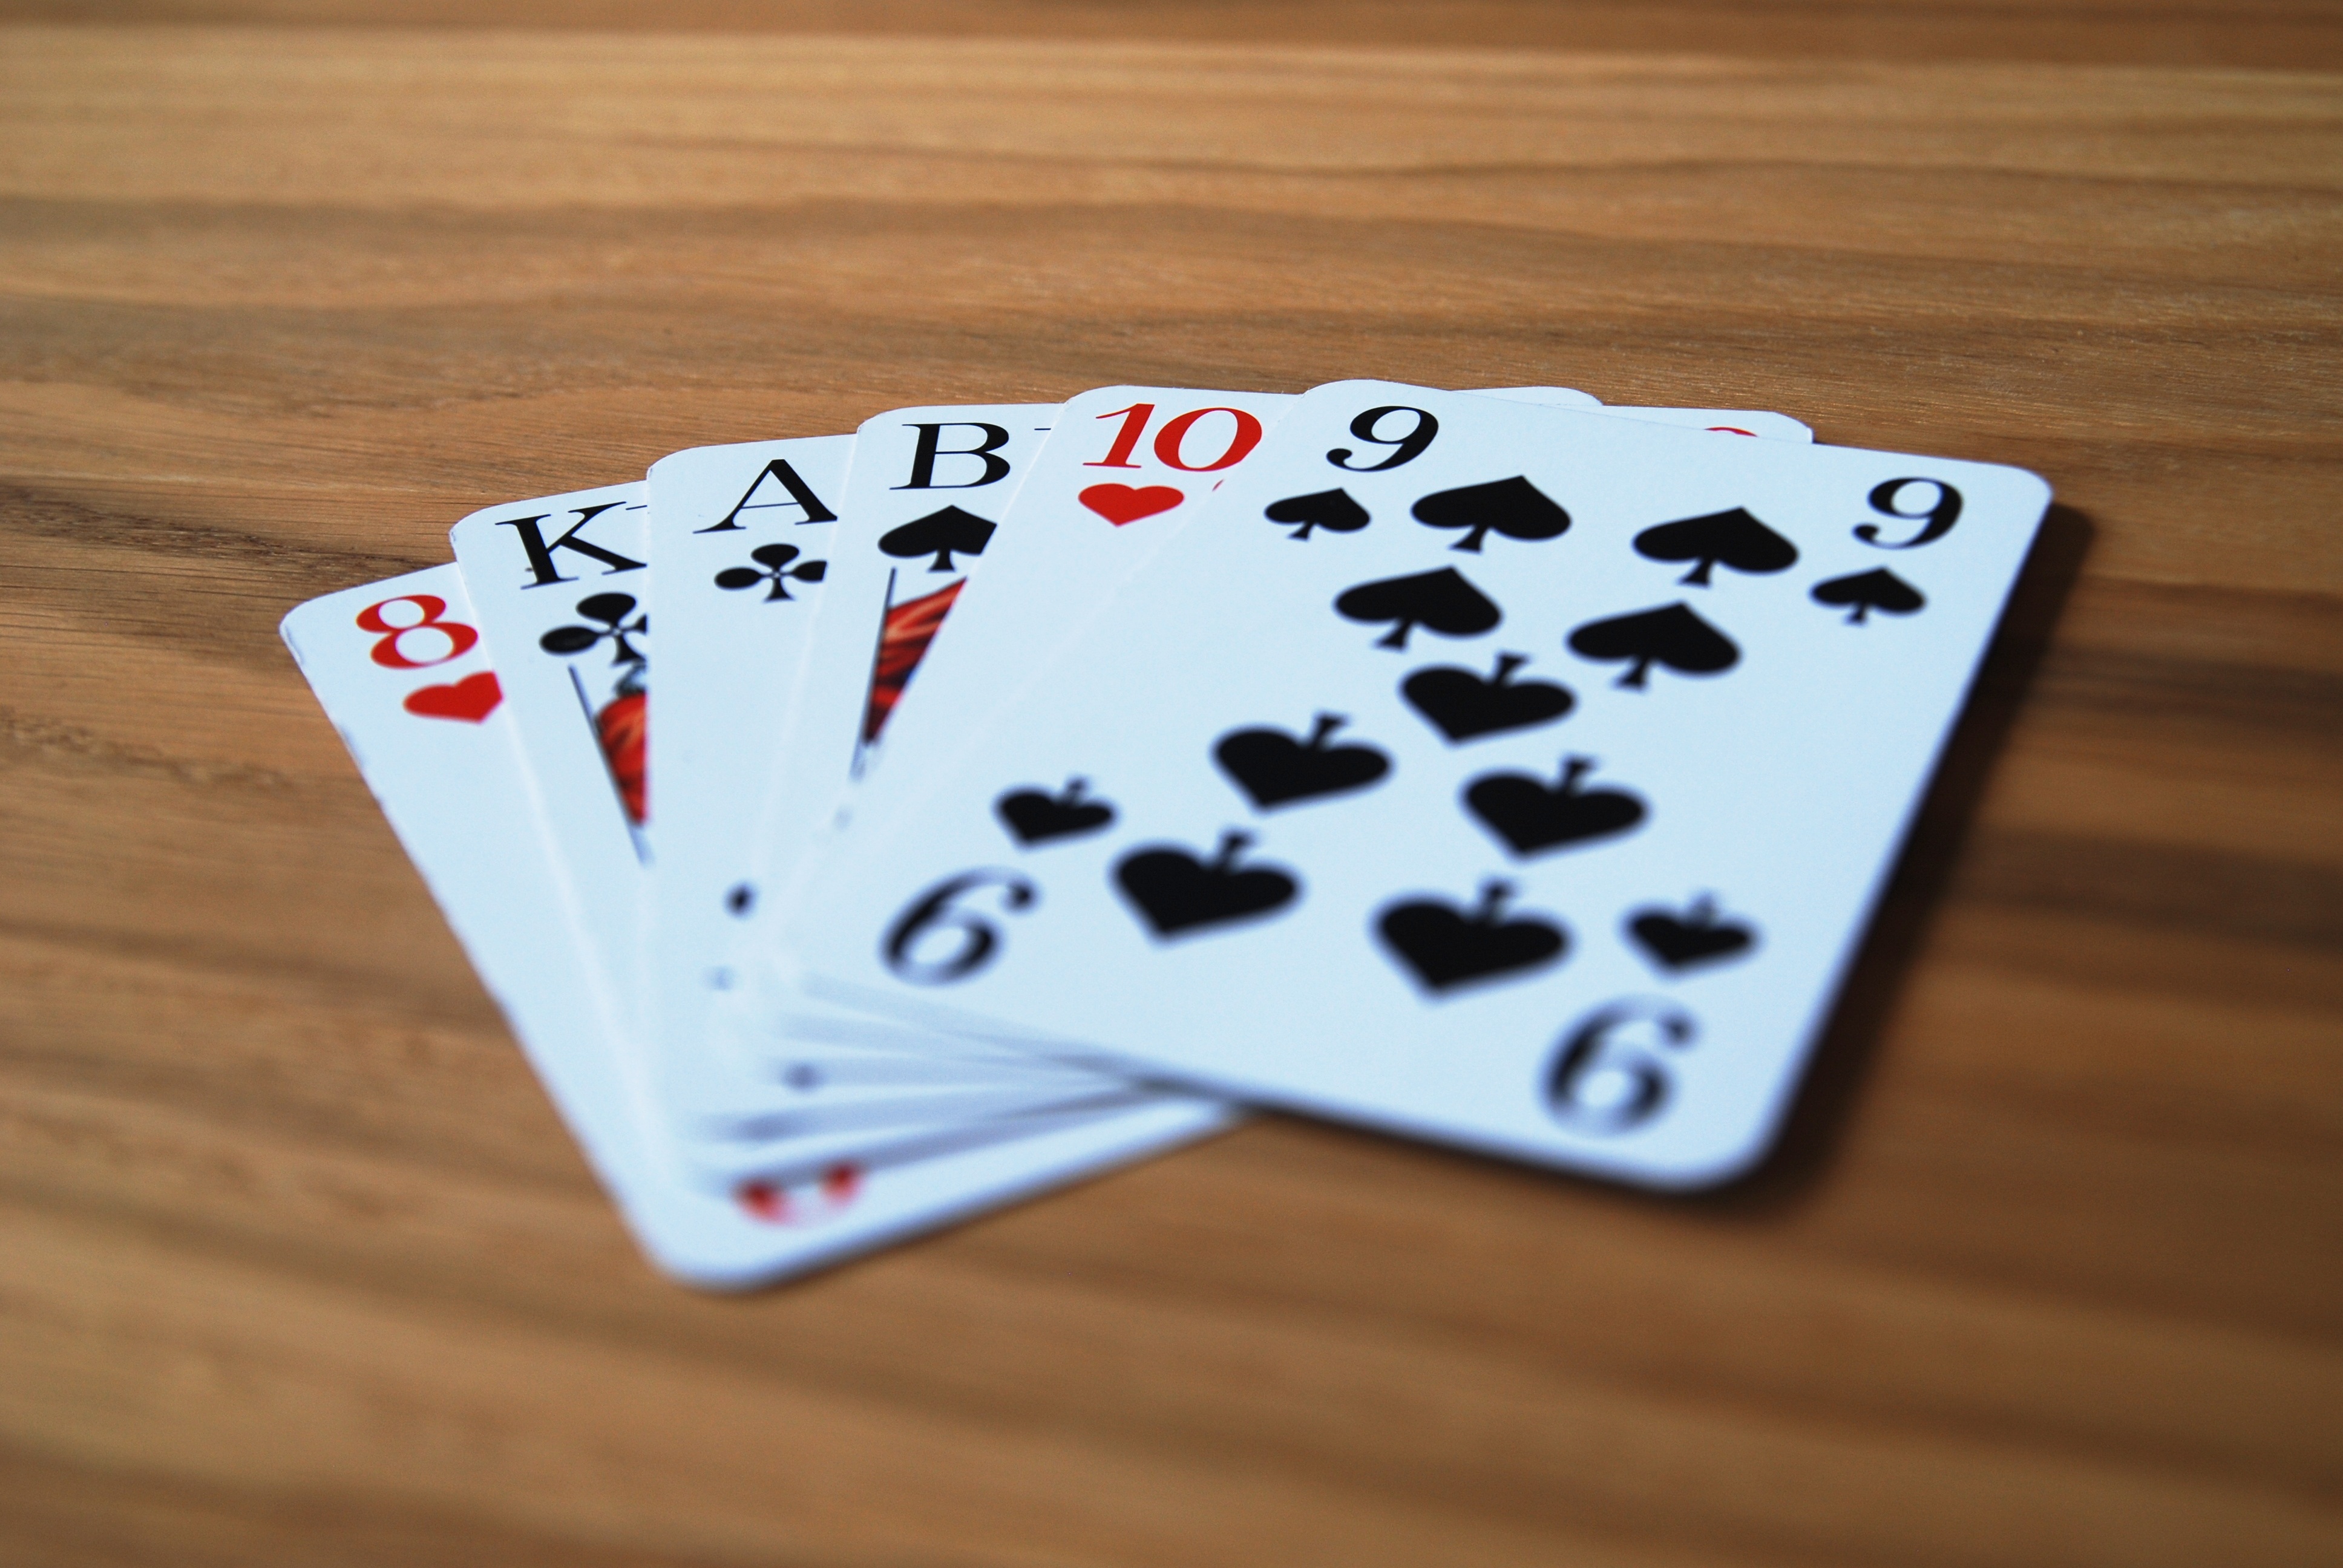
play, number, recreation, cross, ace, font, cards, king, sports, jack, casino, gambling, games, bauer, card game, playing card, indoor games and sports, tabletop game